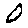
Label: 0